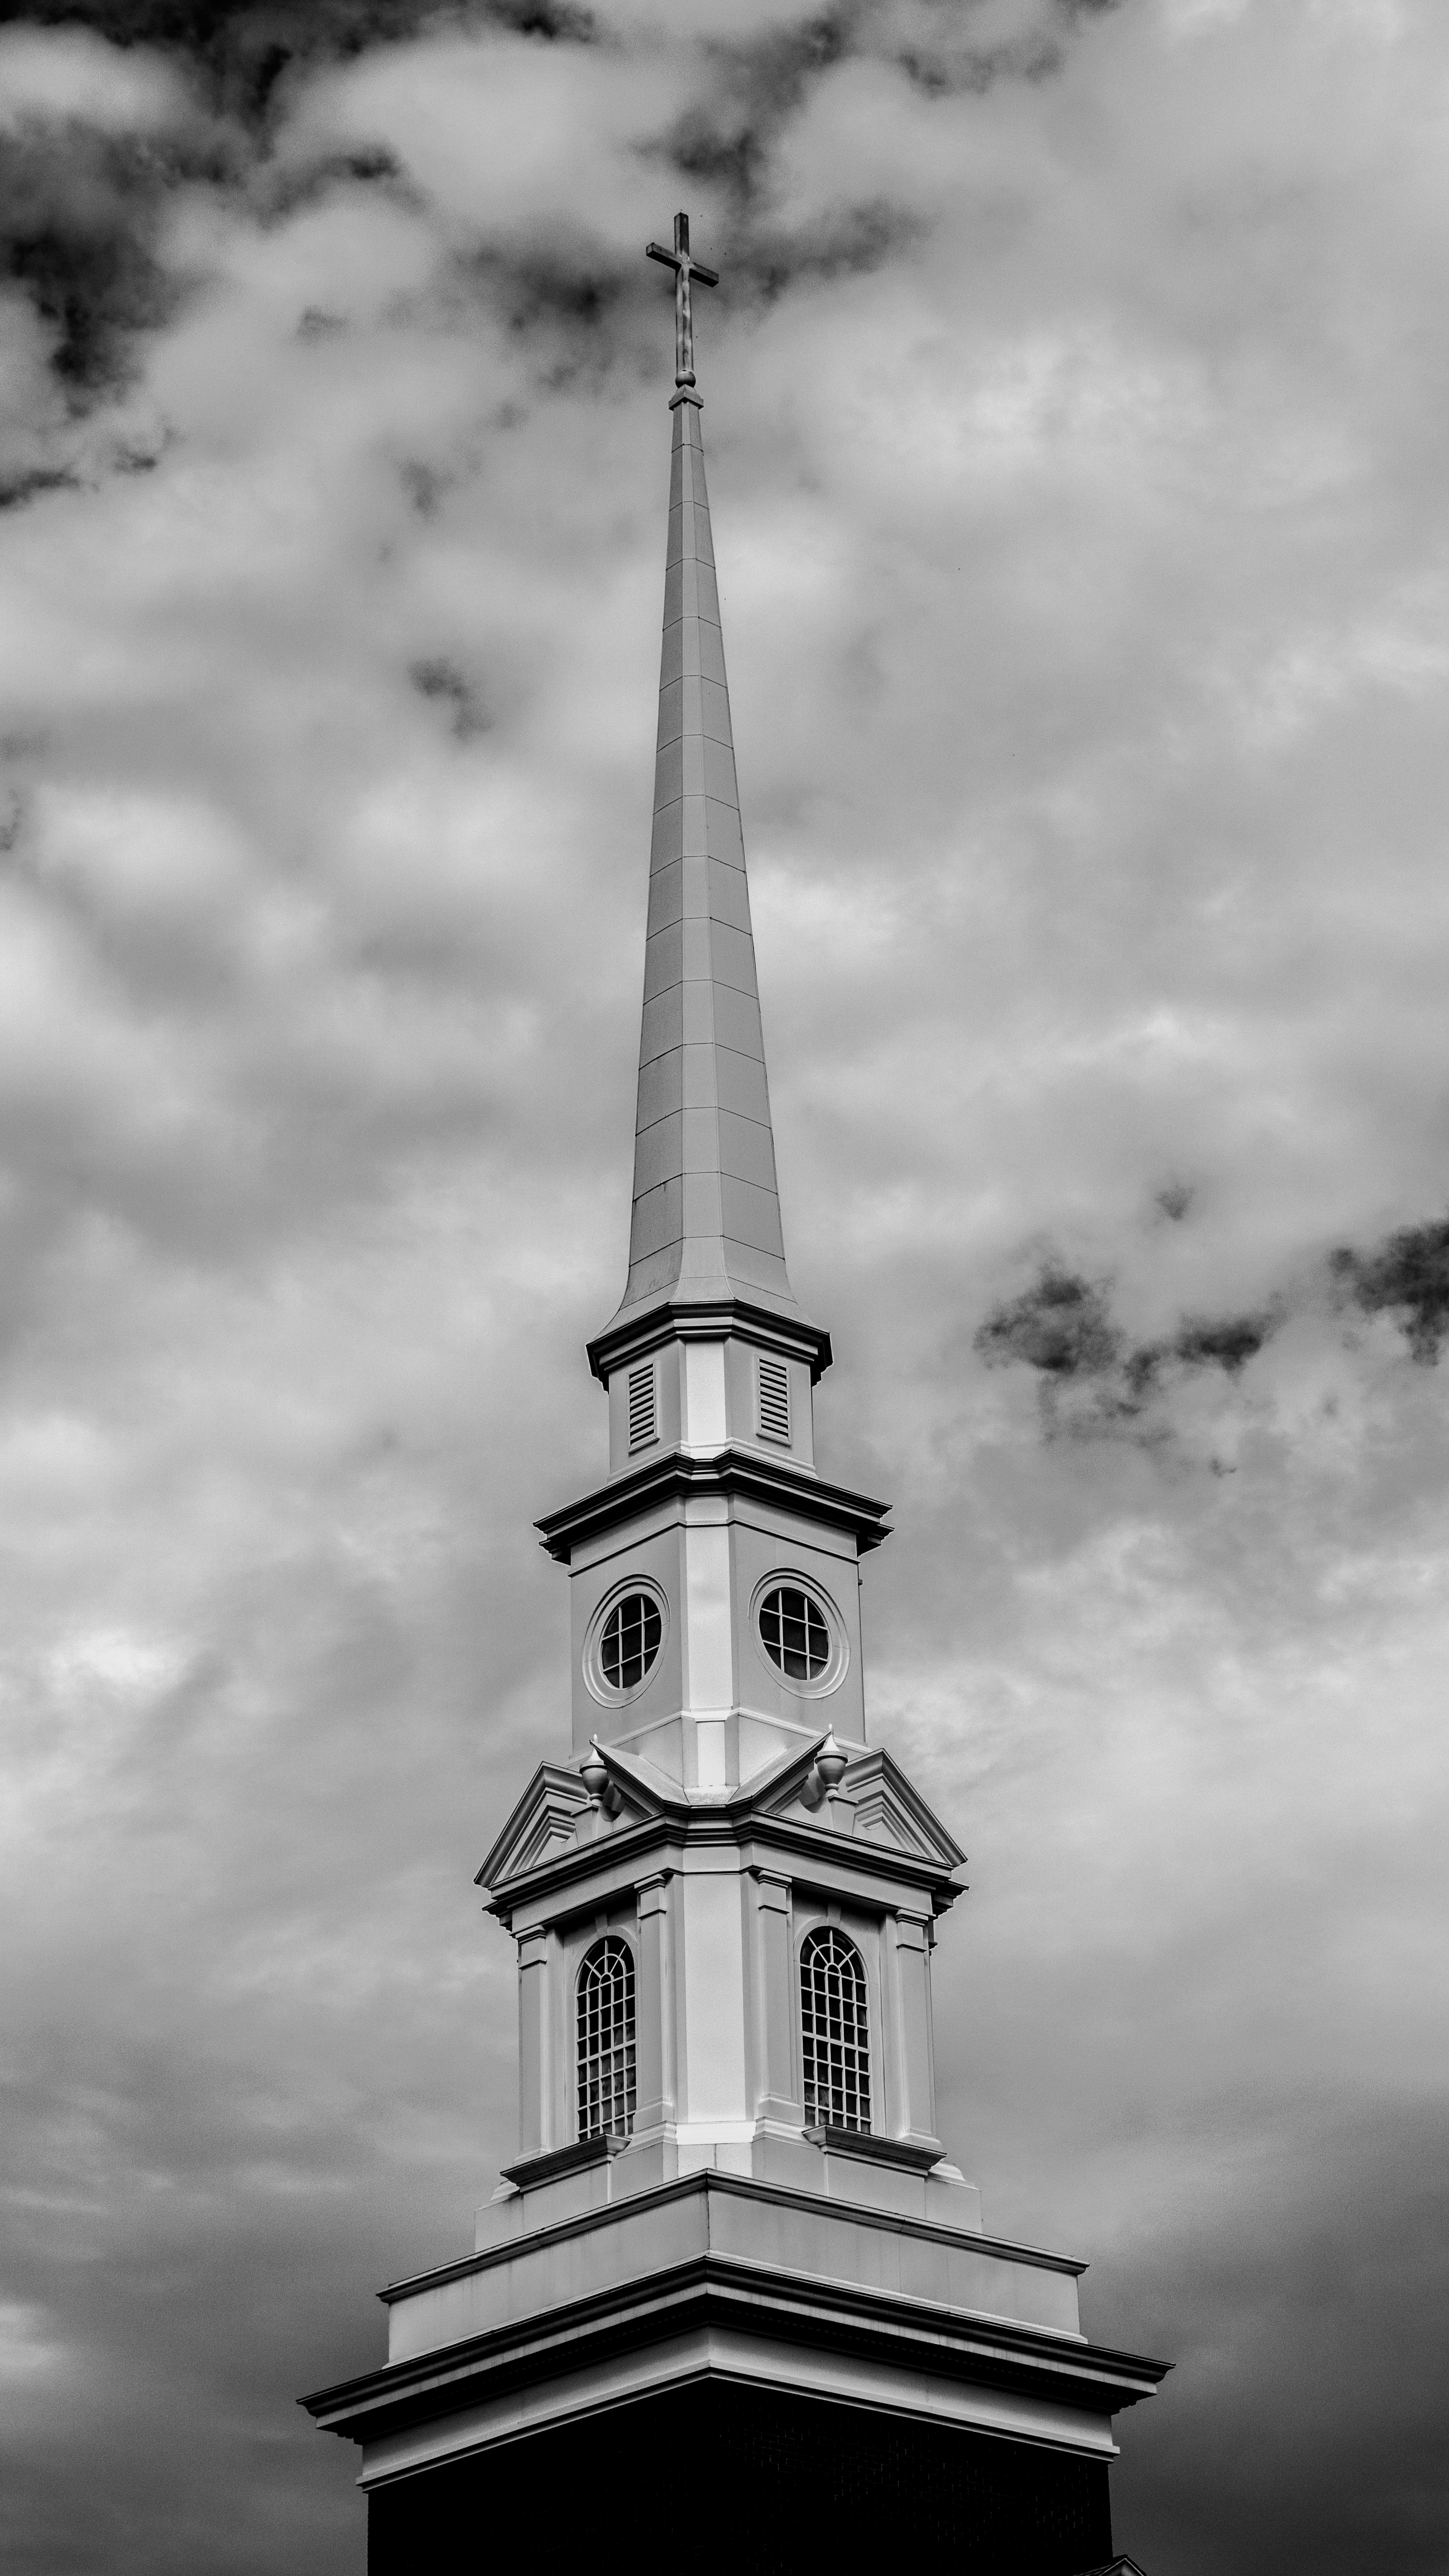
cloud, black and white, sky, white, monument, statue, heaven, tower, landmark, church, cross, black, monochrome, christian, clouds, spire, steeple, christianity, crucifix, christian cross, monochrome photography